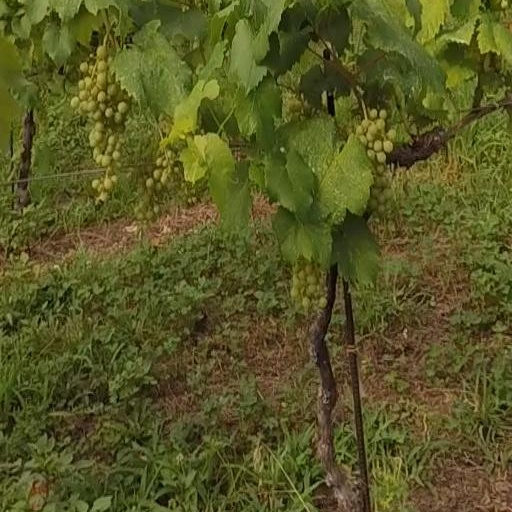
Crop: grape